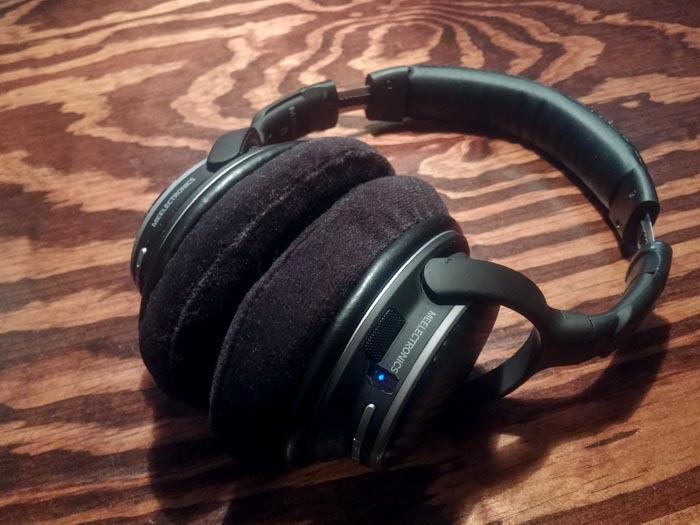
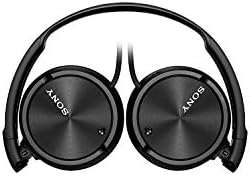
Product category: headphones
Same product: no